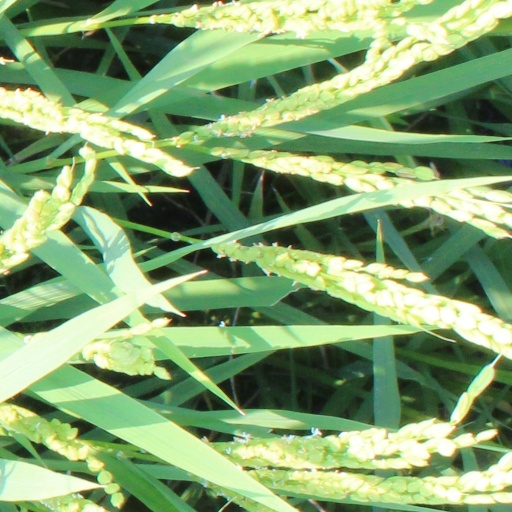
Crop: rice